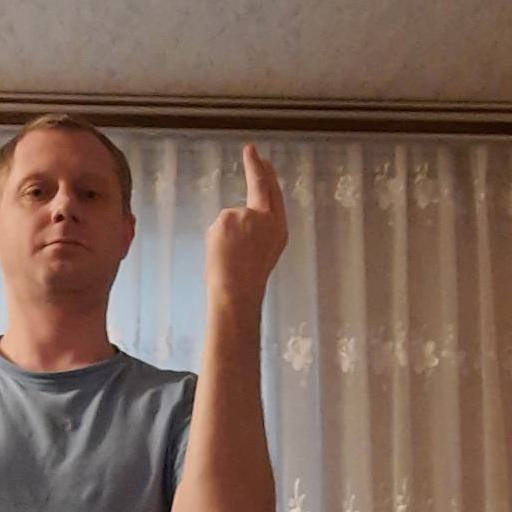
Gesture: two_up_inverted